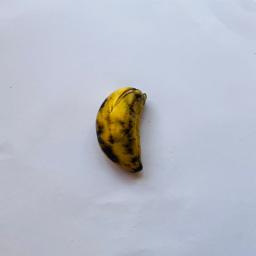
Banana variety: Sabri Kola